François Linke

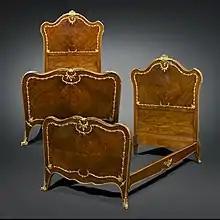
Rococo-style twin beds by Linke

François Linke (1855–1946) was a leading Parisian "ébéniste" of the late 19th and early 20th centuries.